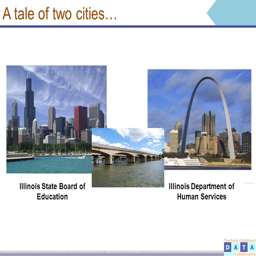
a tale of cities ... government agency